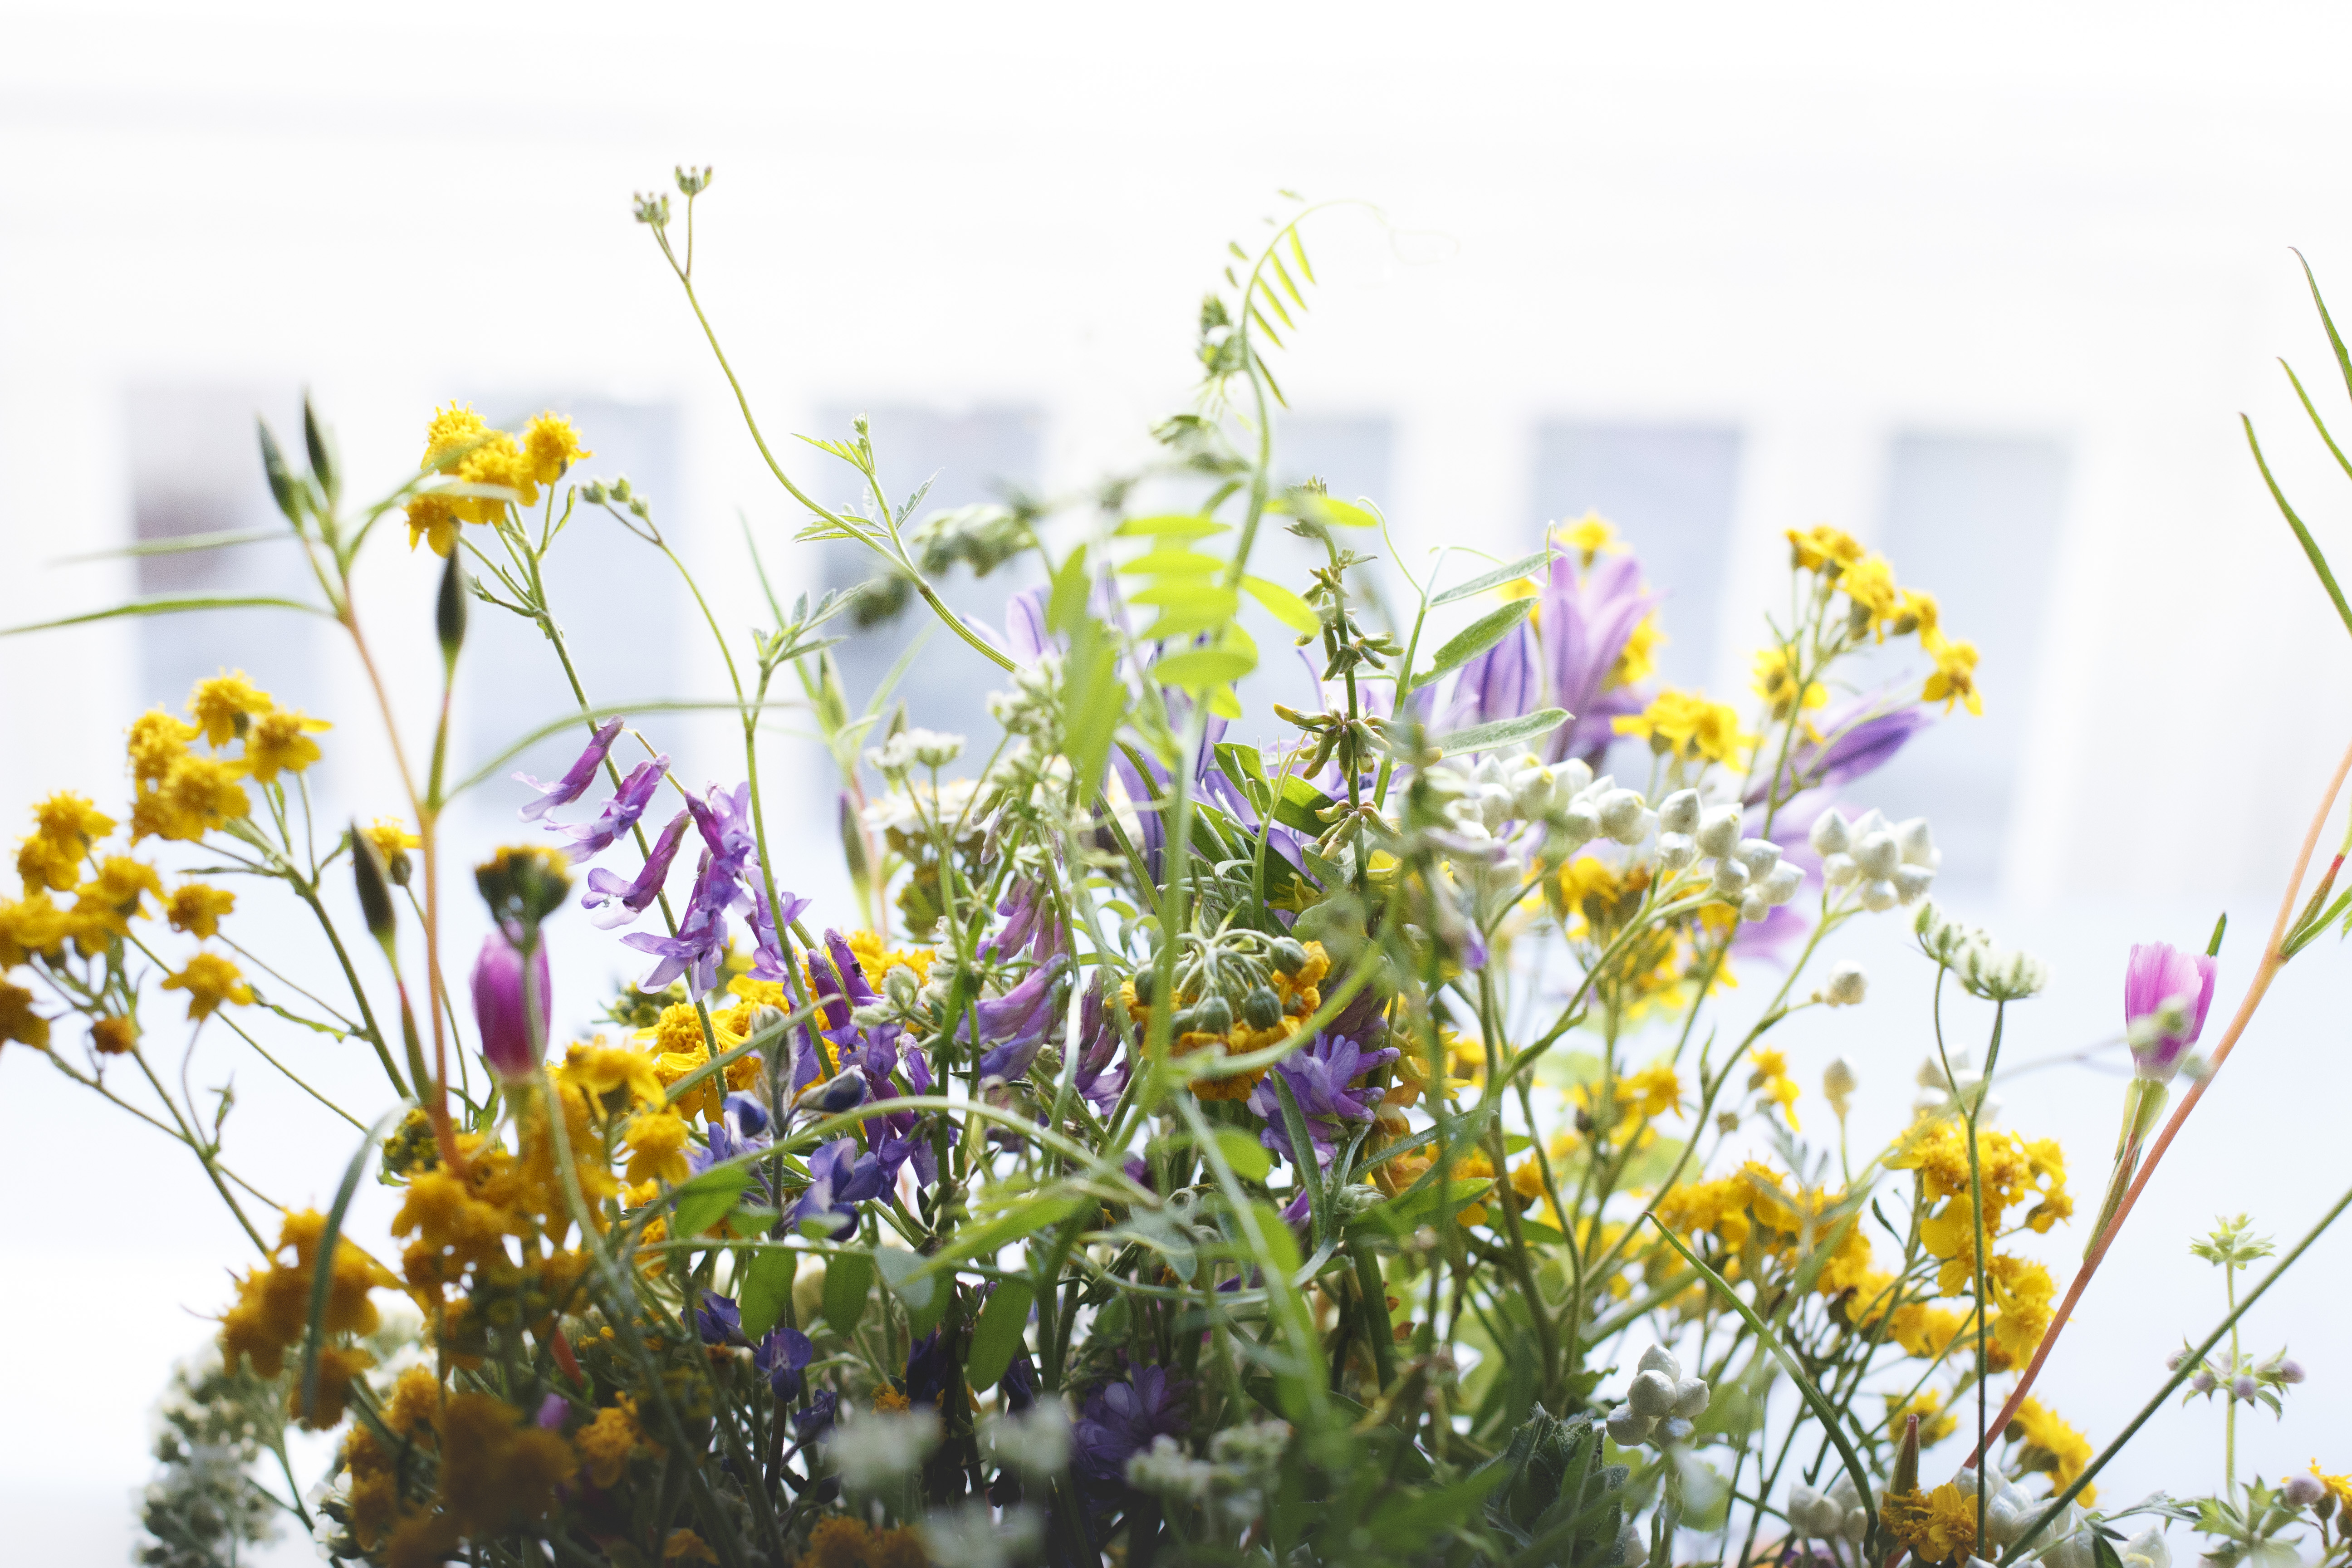
nature, grass, branch, blossom, plant, lawn, meadow, prairie, flower, bloom, bouquet, herb, botany, yellow, flora, wildflower, flowers, close up, shrub, flowering plant, land plant